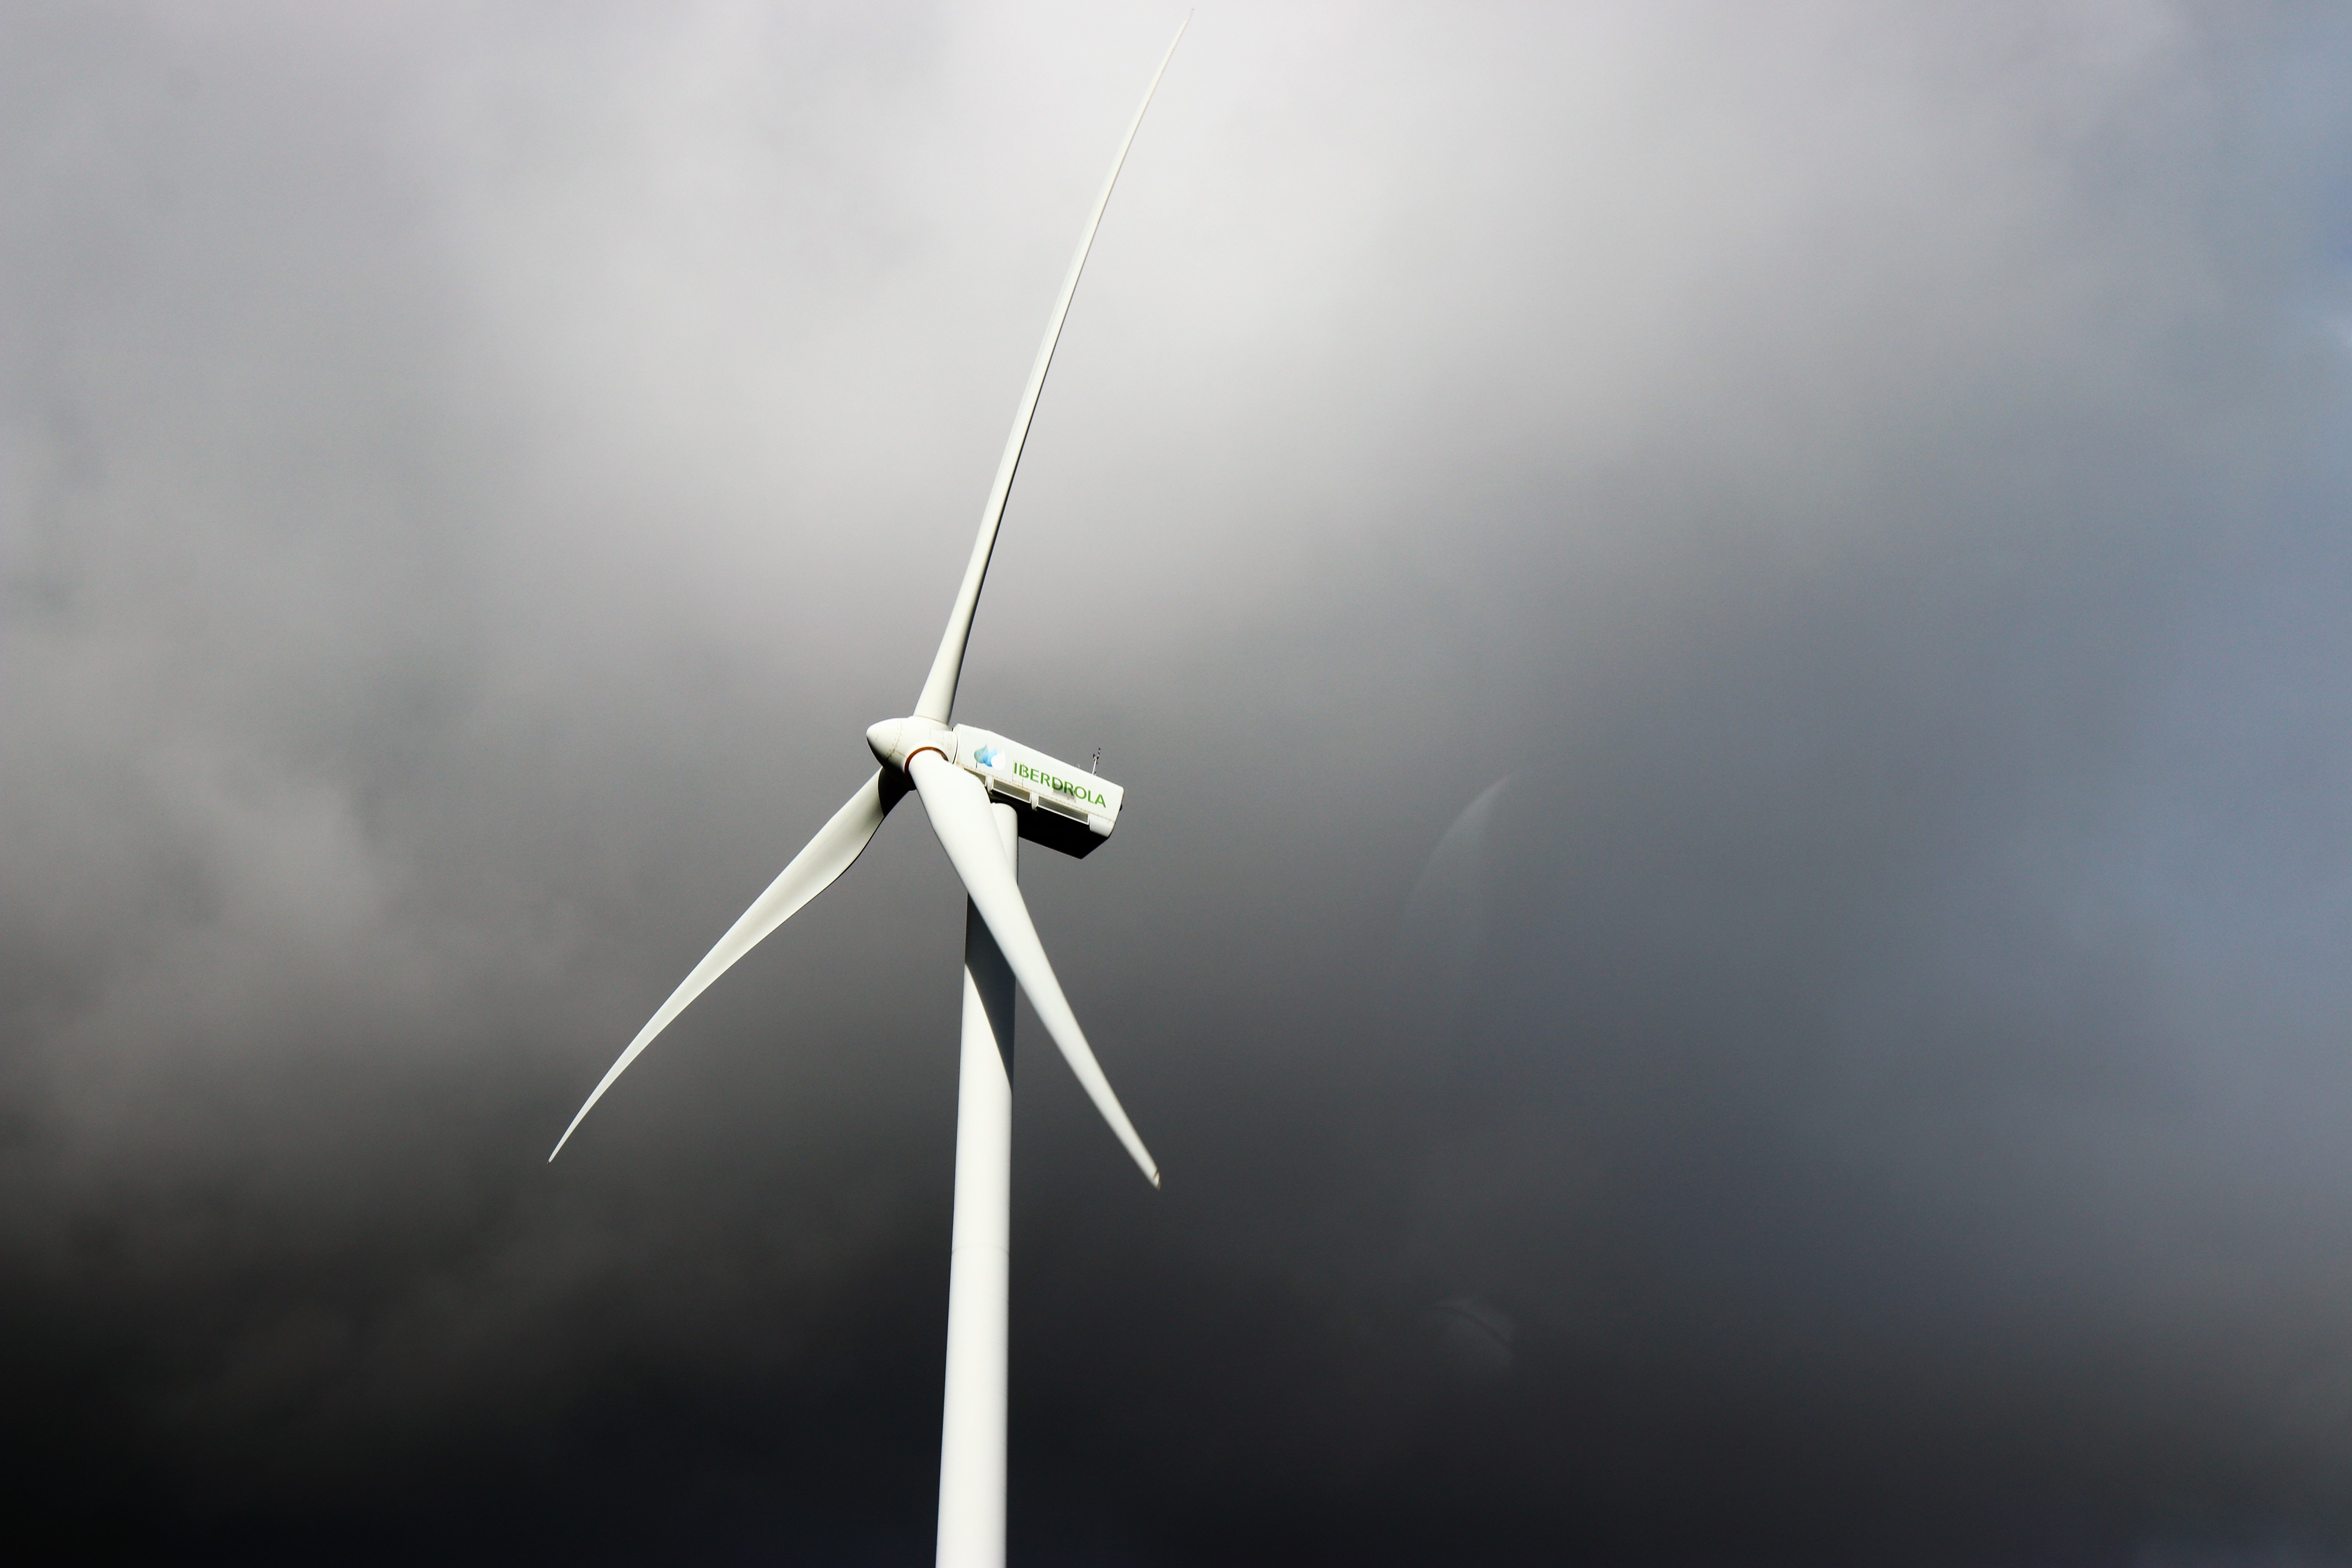
wind turbine, windmill, wind farm, wind, atmospheric phenomenon, sky, machine, public utility, turbine